Tamils

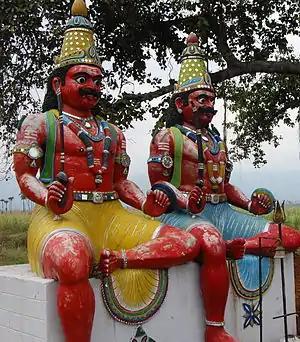
Aiyyan̲ār, guardian folk deity of Tamils

Ancient literature and epigraphical records describe the various types of dresses worn by Tamil people. Tamil women traditionally wear a "sari", a garment that consists of a drape varying from to in length and to in breadth that is typically wrapped around the waist, with one end draped over the shoulder, baring the midriff. Women wear colourful silk sarees on traditional occasions. Young girls wear a long skirt called "pavaadai" along with a shorter length sari called "dhavani". The men wear a "dhoti", a long, white rectangular piece of non-stitched cloth often bordered in brightly coloured stripes which is usually wrapped around the waist and the legs and knotted at the waist. A colourful "lungi" with typical batik patterns is the most common form of male attire in the countryside. People in urban areas generally wear tailored clothing, and western dress is popular. Western-style school uniforms are worn by both boys and girls in schools, even in rural areas.